An Old-Time Nightmare

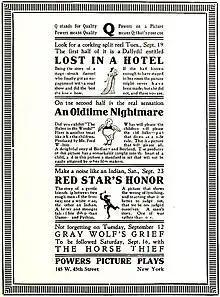
Powers advertisement for the film as second half of split reel

Not one of the performers is credited in reviews of the film, in plot summaries, or in Powers' advertisements for the production published in trade journals and papers in 1911.